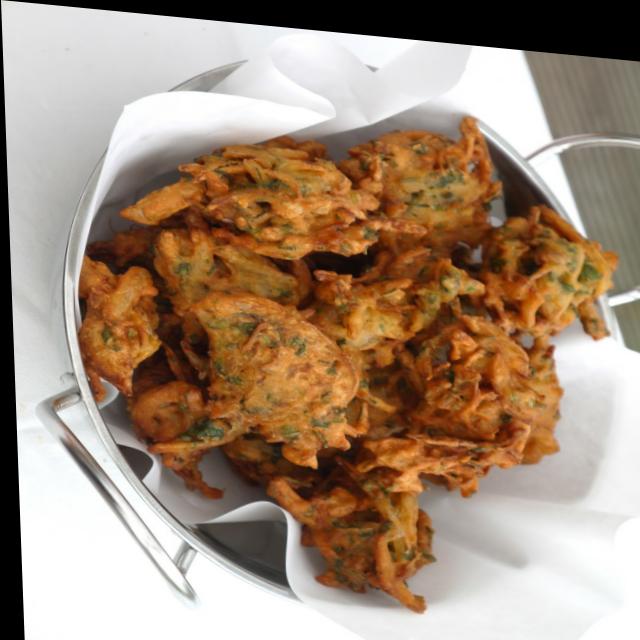
Dish: pakode